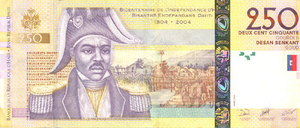
Gourde
Seddel med værdi 250 Gourde
Gourde, goud er valutaen, som benyttes i Haiti. Den har ISO 4217-koden HTG og er delt ind i 100 centimes eller santim.